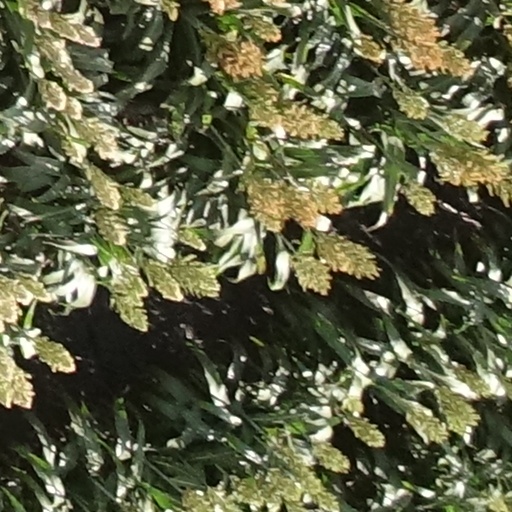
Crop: sorghum